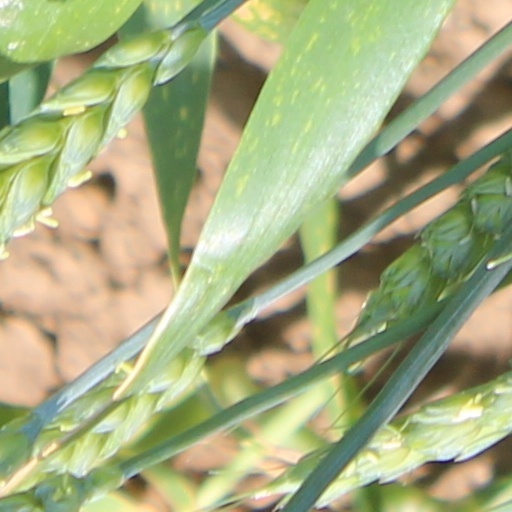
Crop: wheat